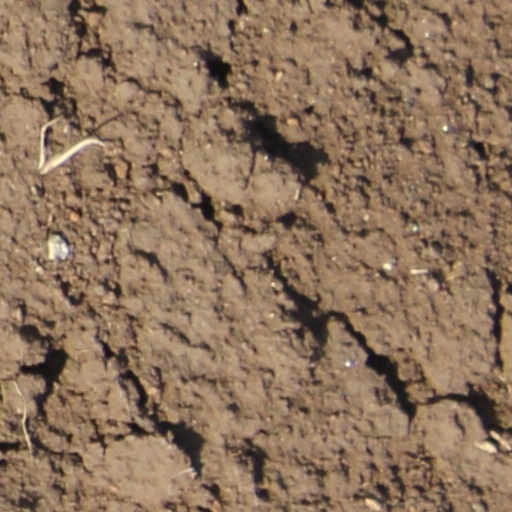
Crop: wheat